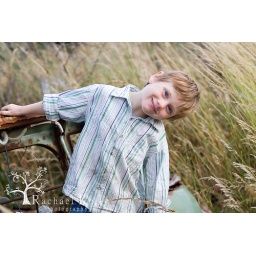
My boys in the old car in the paddock across the road